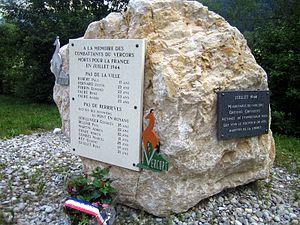
Le massif du Vercors est un massif montagneux des Préalpes, à cheval sur les départements français de l'Isère et de la Drôme, culminant à 2 341 mètres d'altitude au Grand Veymont. Sa nature géologique principalement calcaire offre un relief fait de falaises, de crêtes, de vaux, de gorges, plus complexe que le qualificatif de « plateau » pourrait le laisser supposer. De ce fait, il est divisé en plusieurs régions, géographiquement et historiquement distinctes : les Quatre Montagnes, les Coulmes, le Vercors Drômois, les Hauts-Plateaux et, en piémont, le Royans, la Gervanne, le Diois et le Trièves. Le surnom de « Forteresse » lui a par ailleurs été associé.
Le massif du Vercors est un massif montagneux des Préalpes, à cheval sur les départements français de l'Isère et de la Drôme, culminant à 2 341 mètres d'altitude au Grand Veymont. Sa nature géologique principalement calcaire offre un relief fait de falaises, de crêtes, de vaux, de gorges, plus complexe que le qualificatif de « plateau » pourrait le laisser supposer. De ce fait, il est divisé en plusieurs régions, géographiquement et historiquement distinctes : les Quatre Montagnes, les Coulmes, le Vercors Drômois, les Hauts-Plateaux et, en piémont, le Royans, la Gervanne, le Diois et le Trièves. Le surnom de « Forteresse » lui a par ailleurs été associé.